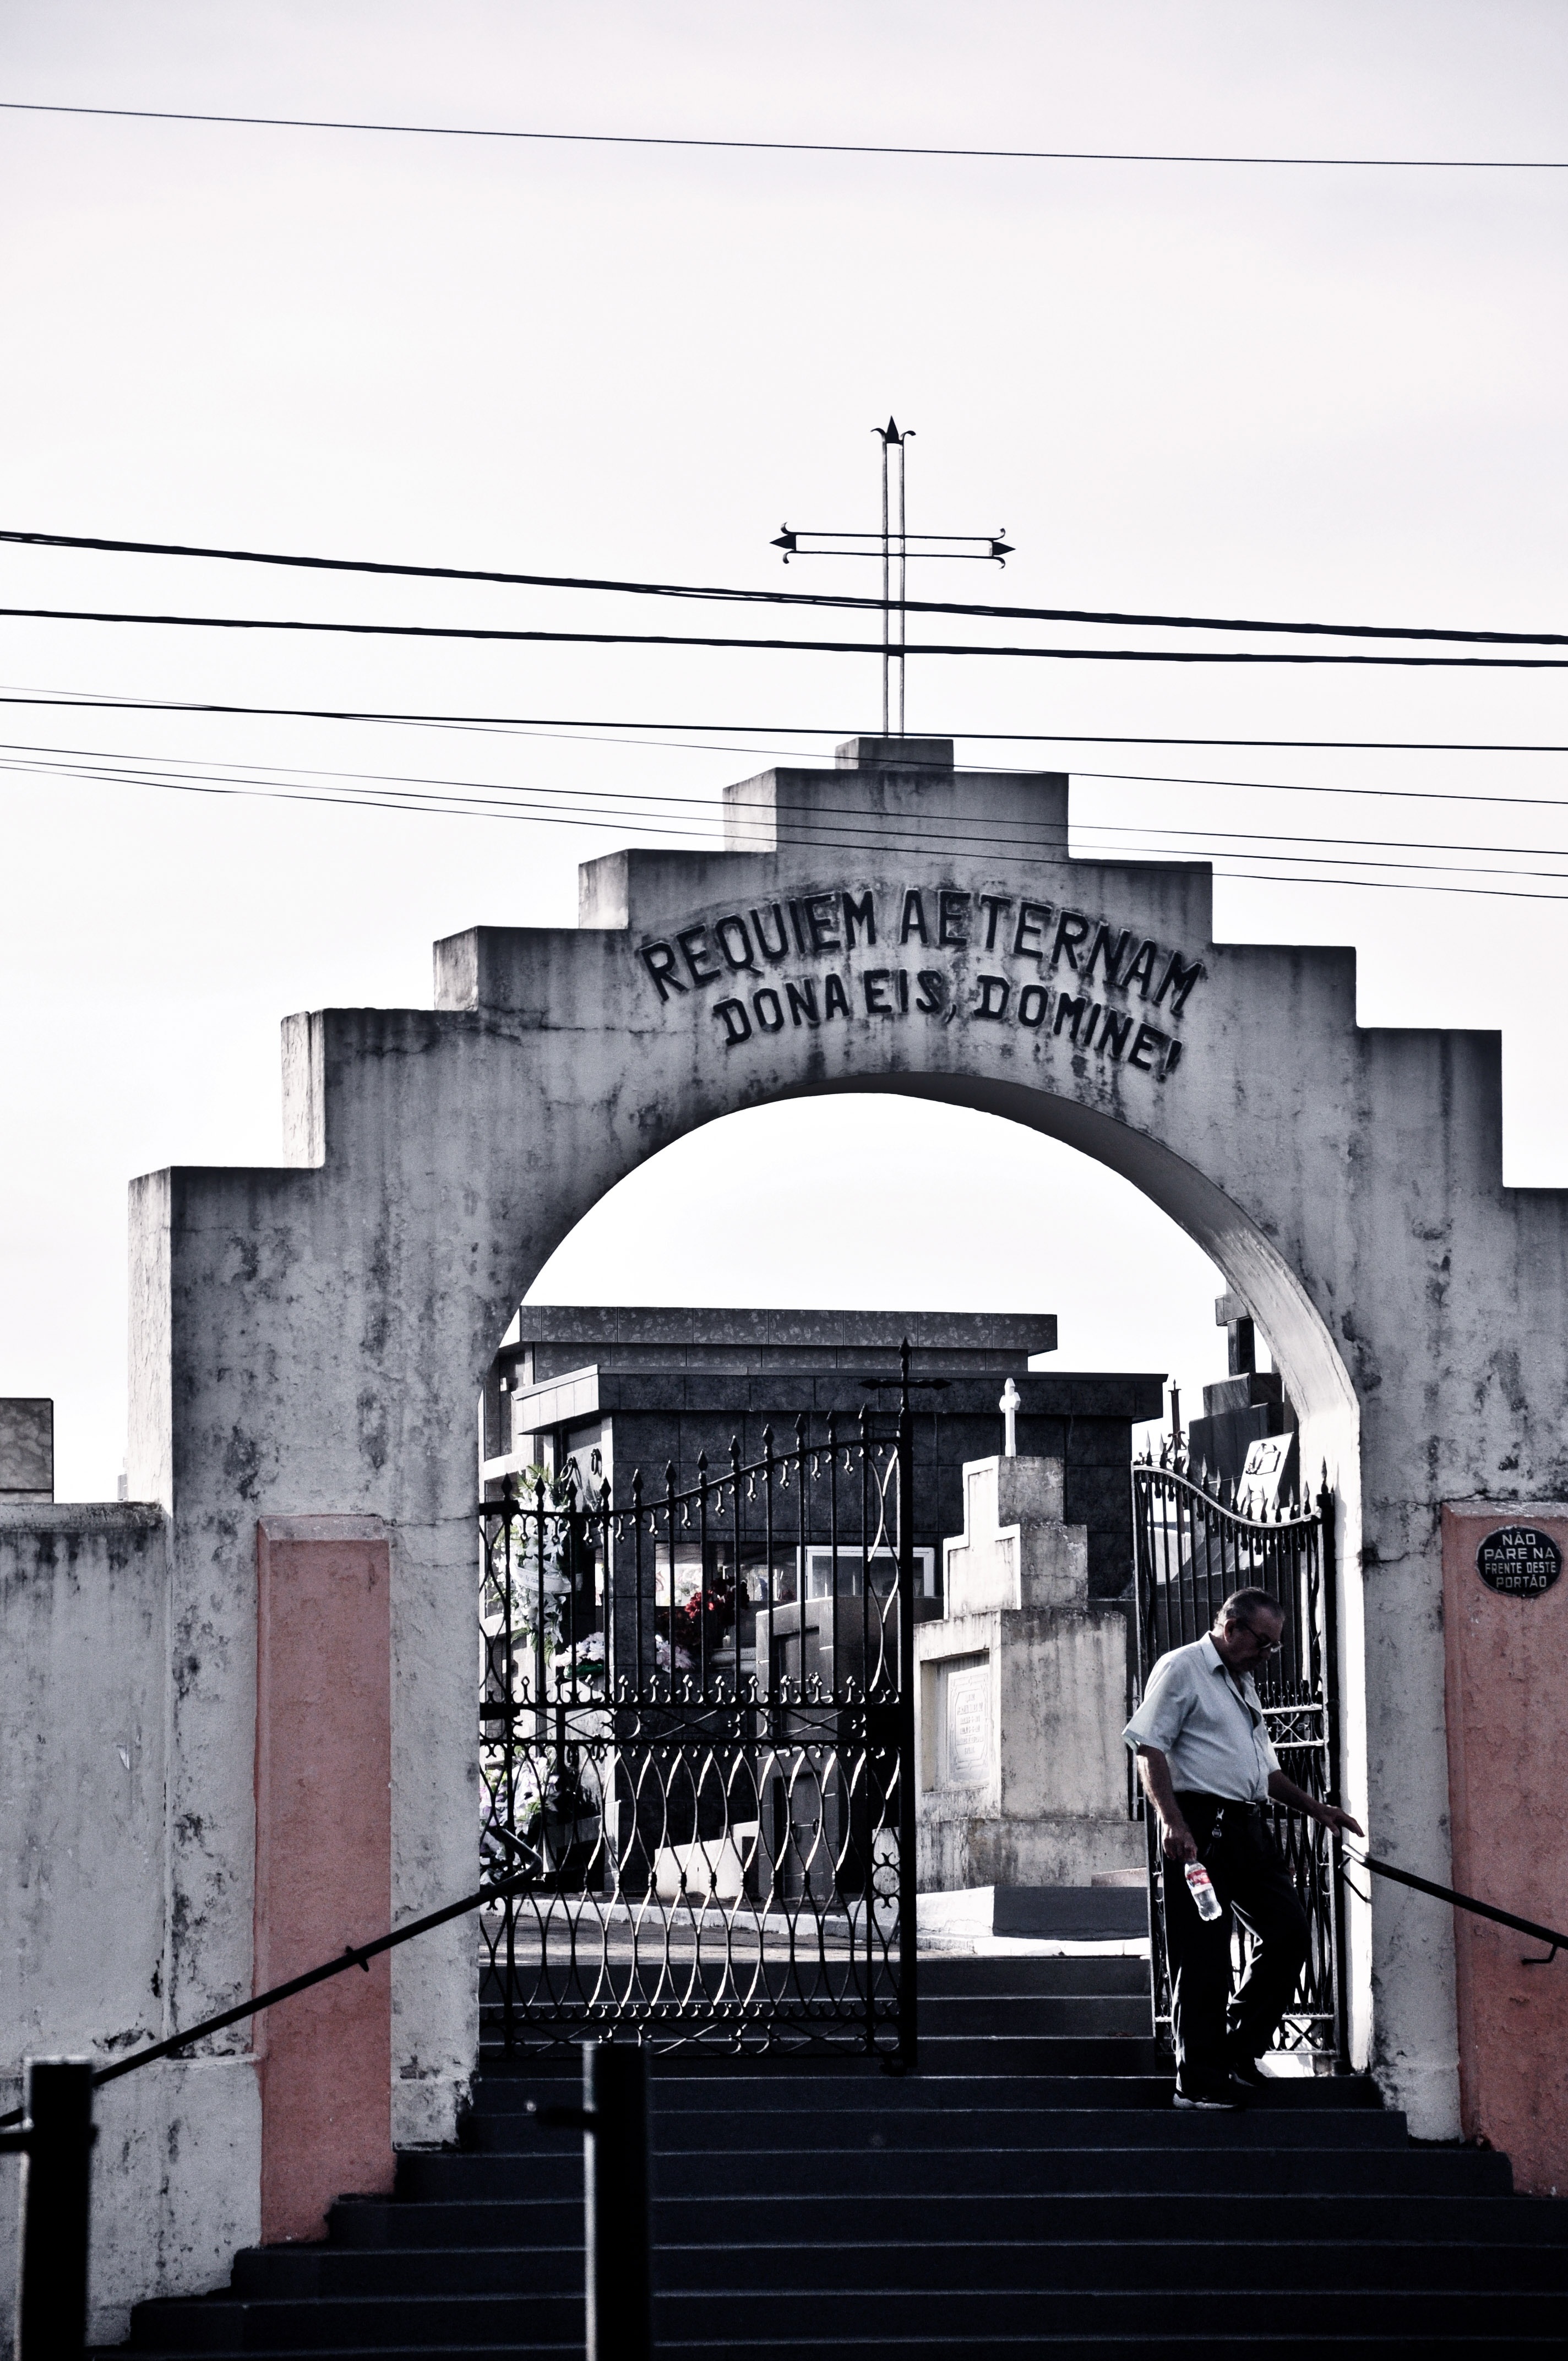
architecture, white, street, wall, arch, cemetery, black, monochrome, art, loneliness, photograph, order, image, shape, urban area